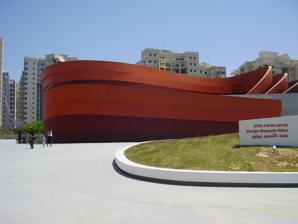
Building: Design Museum Holon
Country: Israel
Year built: 2010
Museum in Israel Design Museum Holon Established 2010 Location Holon , Israel Website http://www.dmh.org.il/default.aspx Design Museum Holon is the first museum in Israel dedicated to design . History The building of the museum was planned and designed by Israeli architect and industrial designer Ron Arad in cooperation with Bruno Asa. The museum is in the eastern part of the new culture area of Holon that includes the Médiathèque (central library, theater, cinémathèque ). Nearby is the faculty of design in the Holon Institute of Technology . The museum opened on 3 March 2010. The museum was noted by travel magazine Conde Nast Traveler as one of the new world wonders. Collections & Exhibitions The museum collects and exhibits design artifacts in four categories: Historical Design, Contemporary Design, Commissioned Works, and Academic Projects. [1] Exhibitions have included curation around food-related design, [2] [3] the design of functional everyday objects, [4] the role of emotion in design [5] as well as shows dedicated to the work of international designers such as Alber Elbaz , Lea Gottlieb , Jaime Hayon , and Stephen Jones . In 2015, and again in 2017, the museum produced an exhibit of designs created for Alessi that were never realized. These shows included the design work of Acconci Studio, Carlo and Giovanni Alessi, Andrea Branzi , Gary Chang , Scott Henderson , Hans Hollein , Toyo Ito , Marcel Wanders , and Zaha Hadid , among others. [6] See also List of design museums Visual arts in Israel Architecture of Israel References